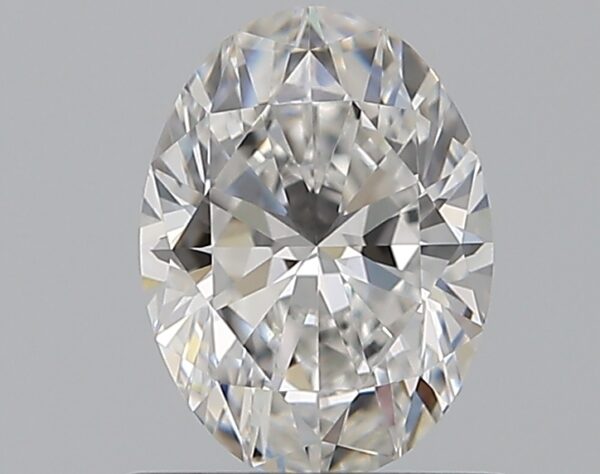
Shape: oval
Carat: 0.72
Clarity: VVS1
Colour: E
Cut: EX
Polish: EX
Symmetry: EX
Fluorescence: N
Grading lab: GIA
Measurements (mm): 6.89 x 5.1 x 3.22